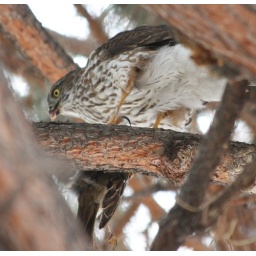
this guy swooped in and snatched this little guy, ate it in my pine tree in back!